LaTroy Hawkins

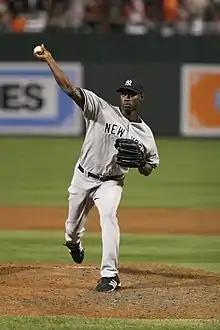
Hawkins pitching for the New York Yankees in 2008

On May 20, during a game against the Baltimore Orioles, Hawkins threw a head-high pitch over left fielder Luke Scott. Hawkins was ejected by home plate umpire Chuck Meriwether, and Scott accused him of deliberately throwing the ball over his head, though Hawkins said he was just pitching inside. Hawkins was suspended by MLB for three games and fined an undisclosed amount.